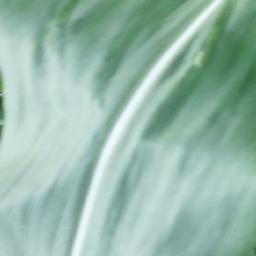
Label: Corn___healthy